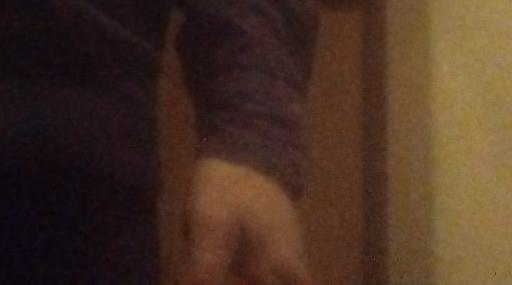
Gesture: no_gesture